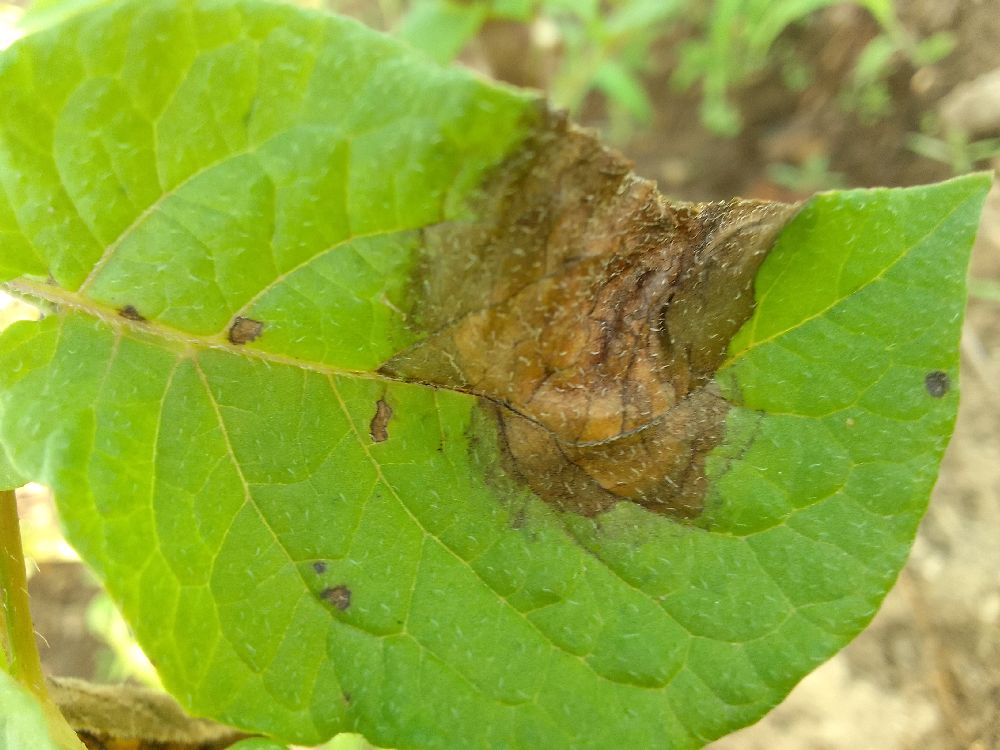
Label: Late blight